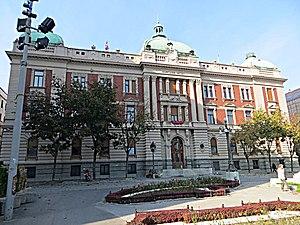
Cet article recense les monuments culturels du district de la Ville de Belgrade en Serbie.
Le Musée national est un musée de Belgrade, la capitale de la Serbie. Il a été créé en 1844. Il est situé sur la Place de la République, dans la municipalité urbaine de Stari grad. Les collections du musée comportent plus de 400 000 objets et œuvres référencés et notamment une importante collection de peintures. Le bâtiment actuel du musée a été construit en 1903 et il est aujourd'hui inscrit sur la liste des monuments culturels de grande importance de la République de Serbie et sur la liste des biens culturels de la Ville de Belgrade.
Nikola Nestorović était un architecte serbe. Son œuvre est caractéristique de la tradition architecturale de l'éclectisme, qui mêle les influences de divers styles architecturaux de toute époque.